Ollur

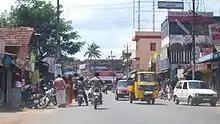
An evening seen from Ollur town

St. Anthony's Forane Church, Ollur was instrumental in beginning the first primary school in 1896.